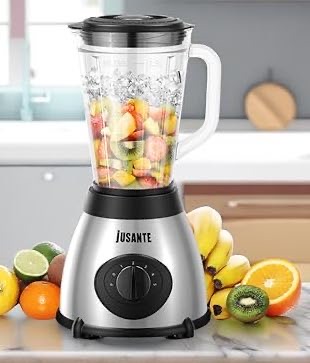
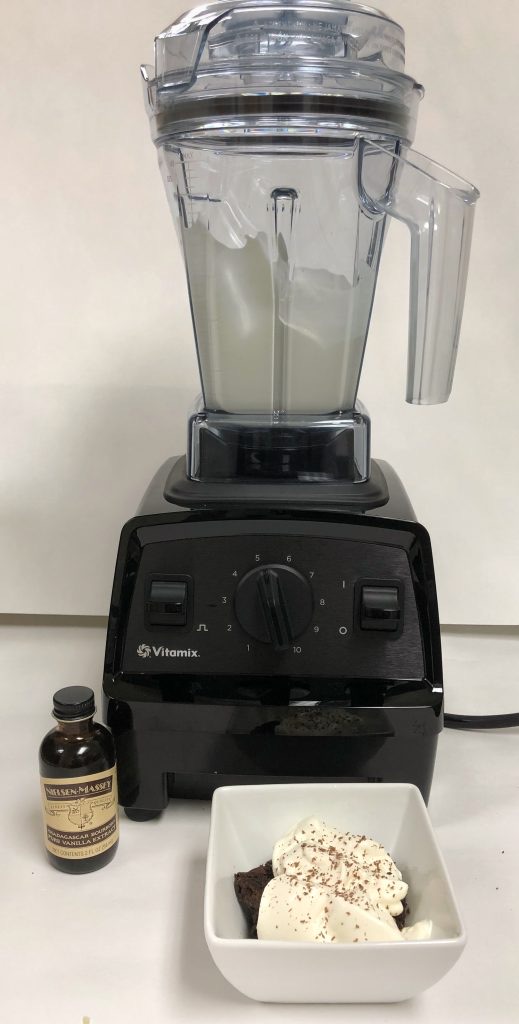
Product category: items_blender
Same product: no